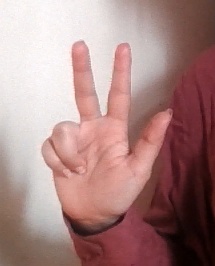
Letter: al